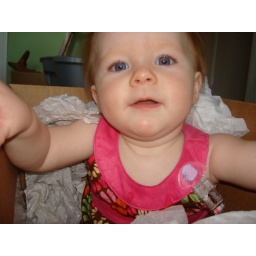
Playing in a box of tissue paper :)